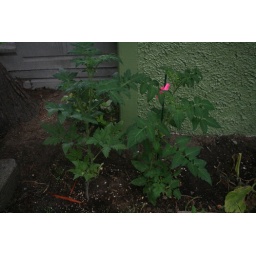
Two tomato plants by front of house